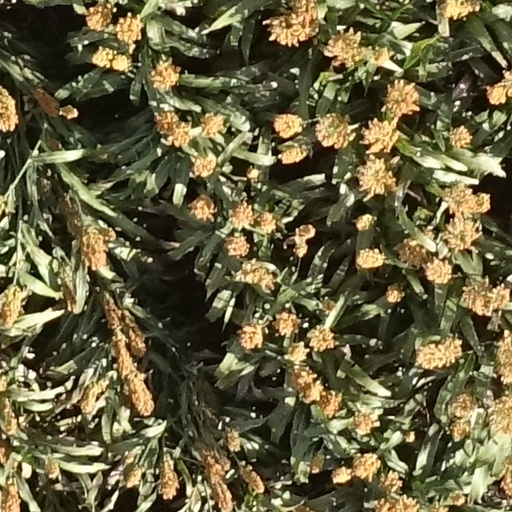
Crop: sorghum